Sunerah Binte Kamal

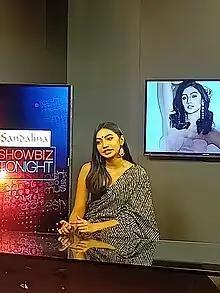
Kamal in 2023

Sunerah Binte Kamal (Bengali: সুনেরাহ বিনতে কামাল) is a Bangladeshi model, actress, and dancer. She won National Film Award for Best Actress for her debut film "No Dorai" (2019).